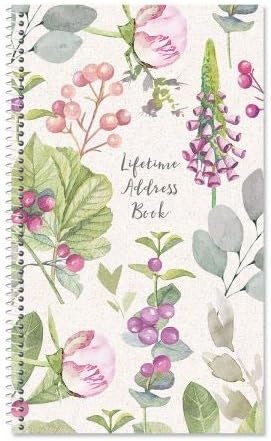
Pale Peony Address Book - 94 Pages; 5" x 8-1/2", Spiral Bound Address Book
About This Keep important addresses organized and easily accessible with no messy cross outs! Replacement stickers cover outdated addresses. Softcover; 94 pages, 50 stickers. 5" x 8 1/2" with spiral binding. Overview Brand : Current Color : Address Book Cover Material : Paper Format : Address Book Calendar Type : Non Dated Target Audience : Adult Sheet Size : Letter Material : Paper Pages : 94 Pages Binding : Spiral-bound
Brand: Current
Category: Office Supplies > Filing & Organization > Address Books